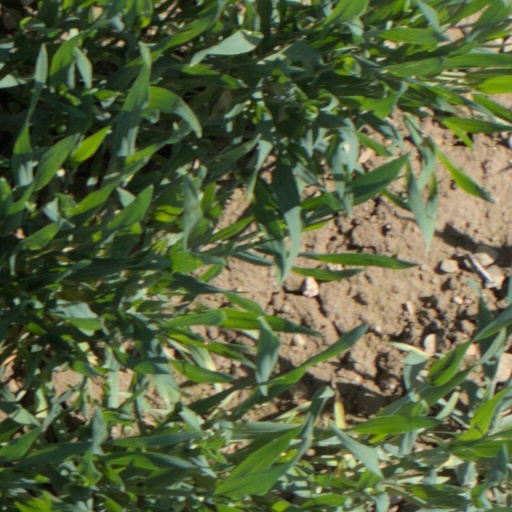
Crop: wheat